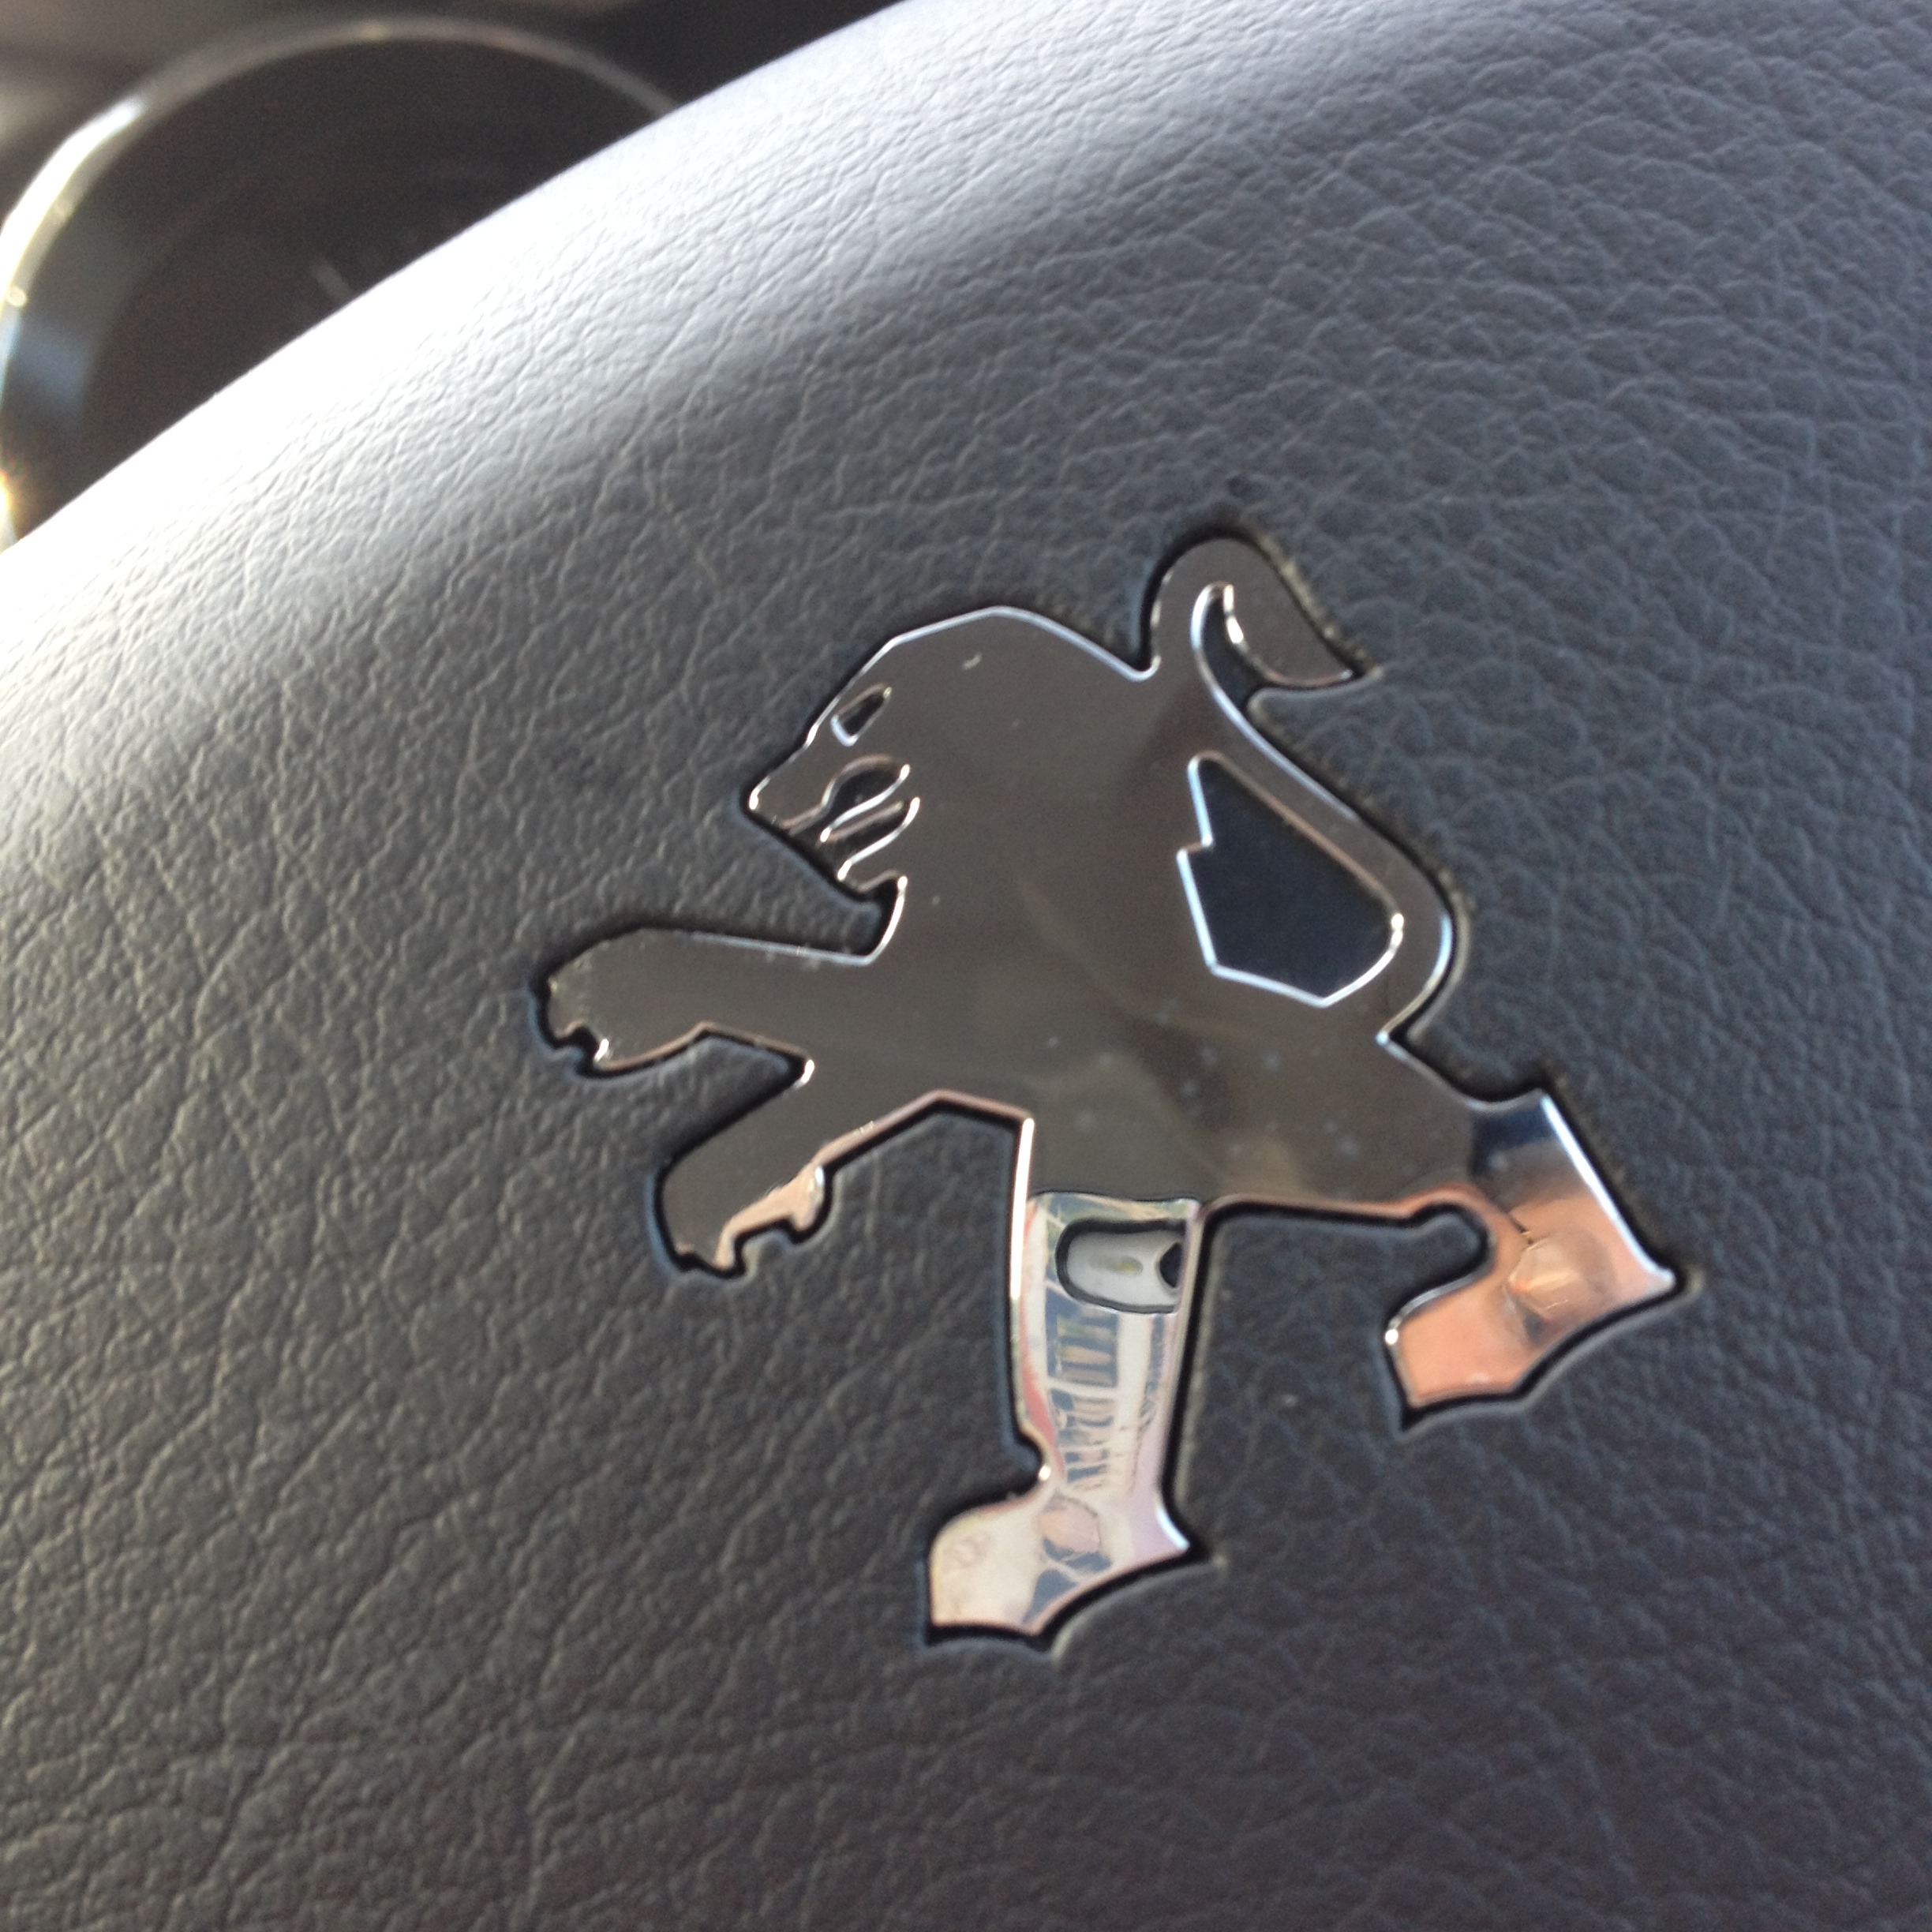
hand, car, automobile, vehicle, symbol, eagle, auto, brand, logo, silver, peugeot, mascot